William Villiers Brown

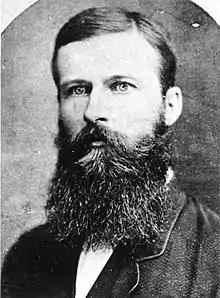

William Villiers Brown (c. 1843 – 29 April 1915) was an Australian politician. He was a member of the Queensland Legislative Assembly and the Queensland Legislative Council.